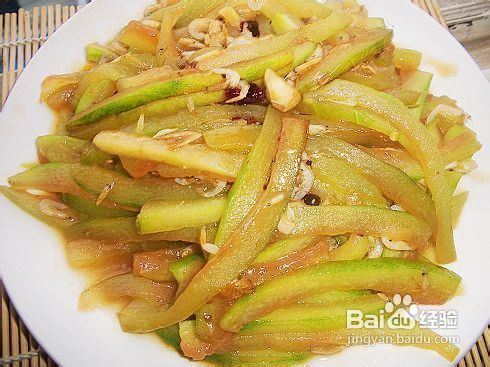
Label: trash